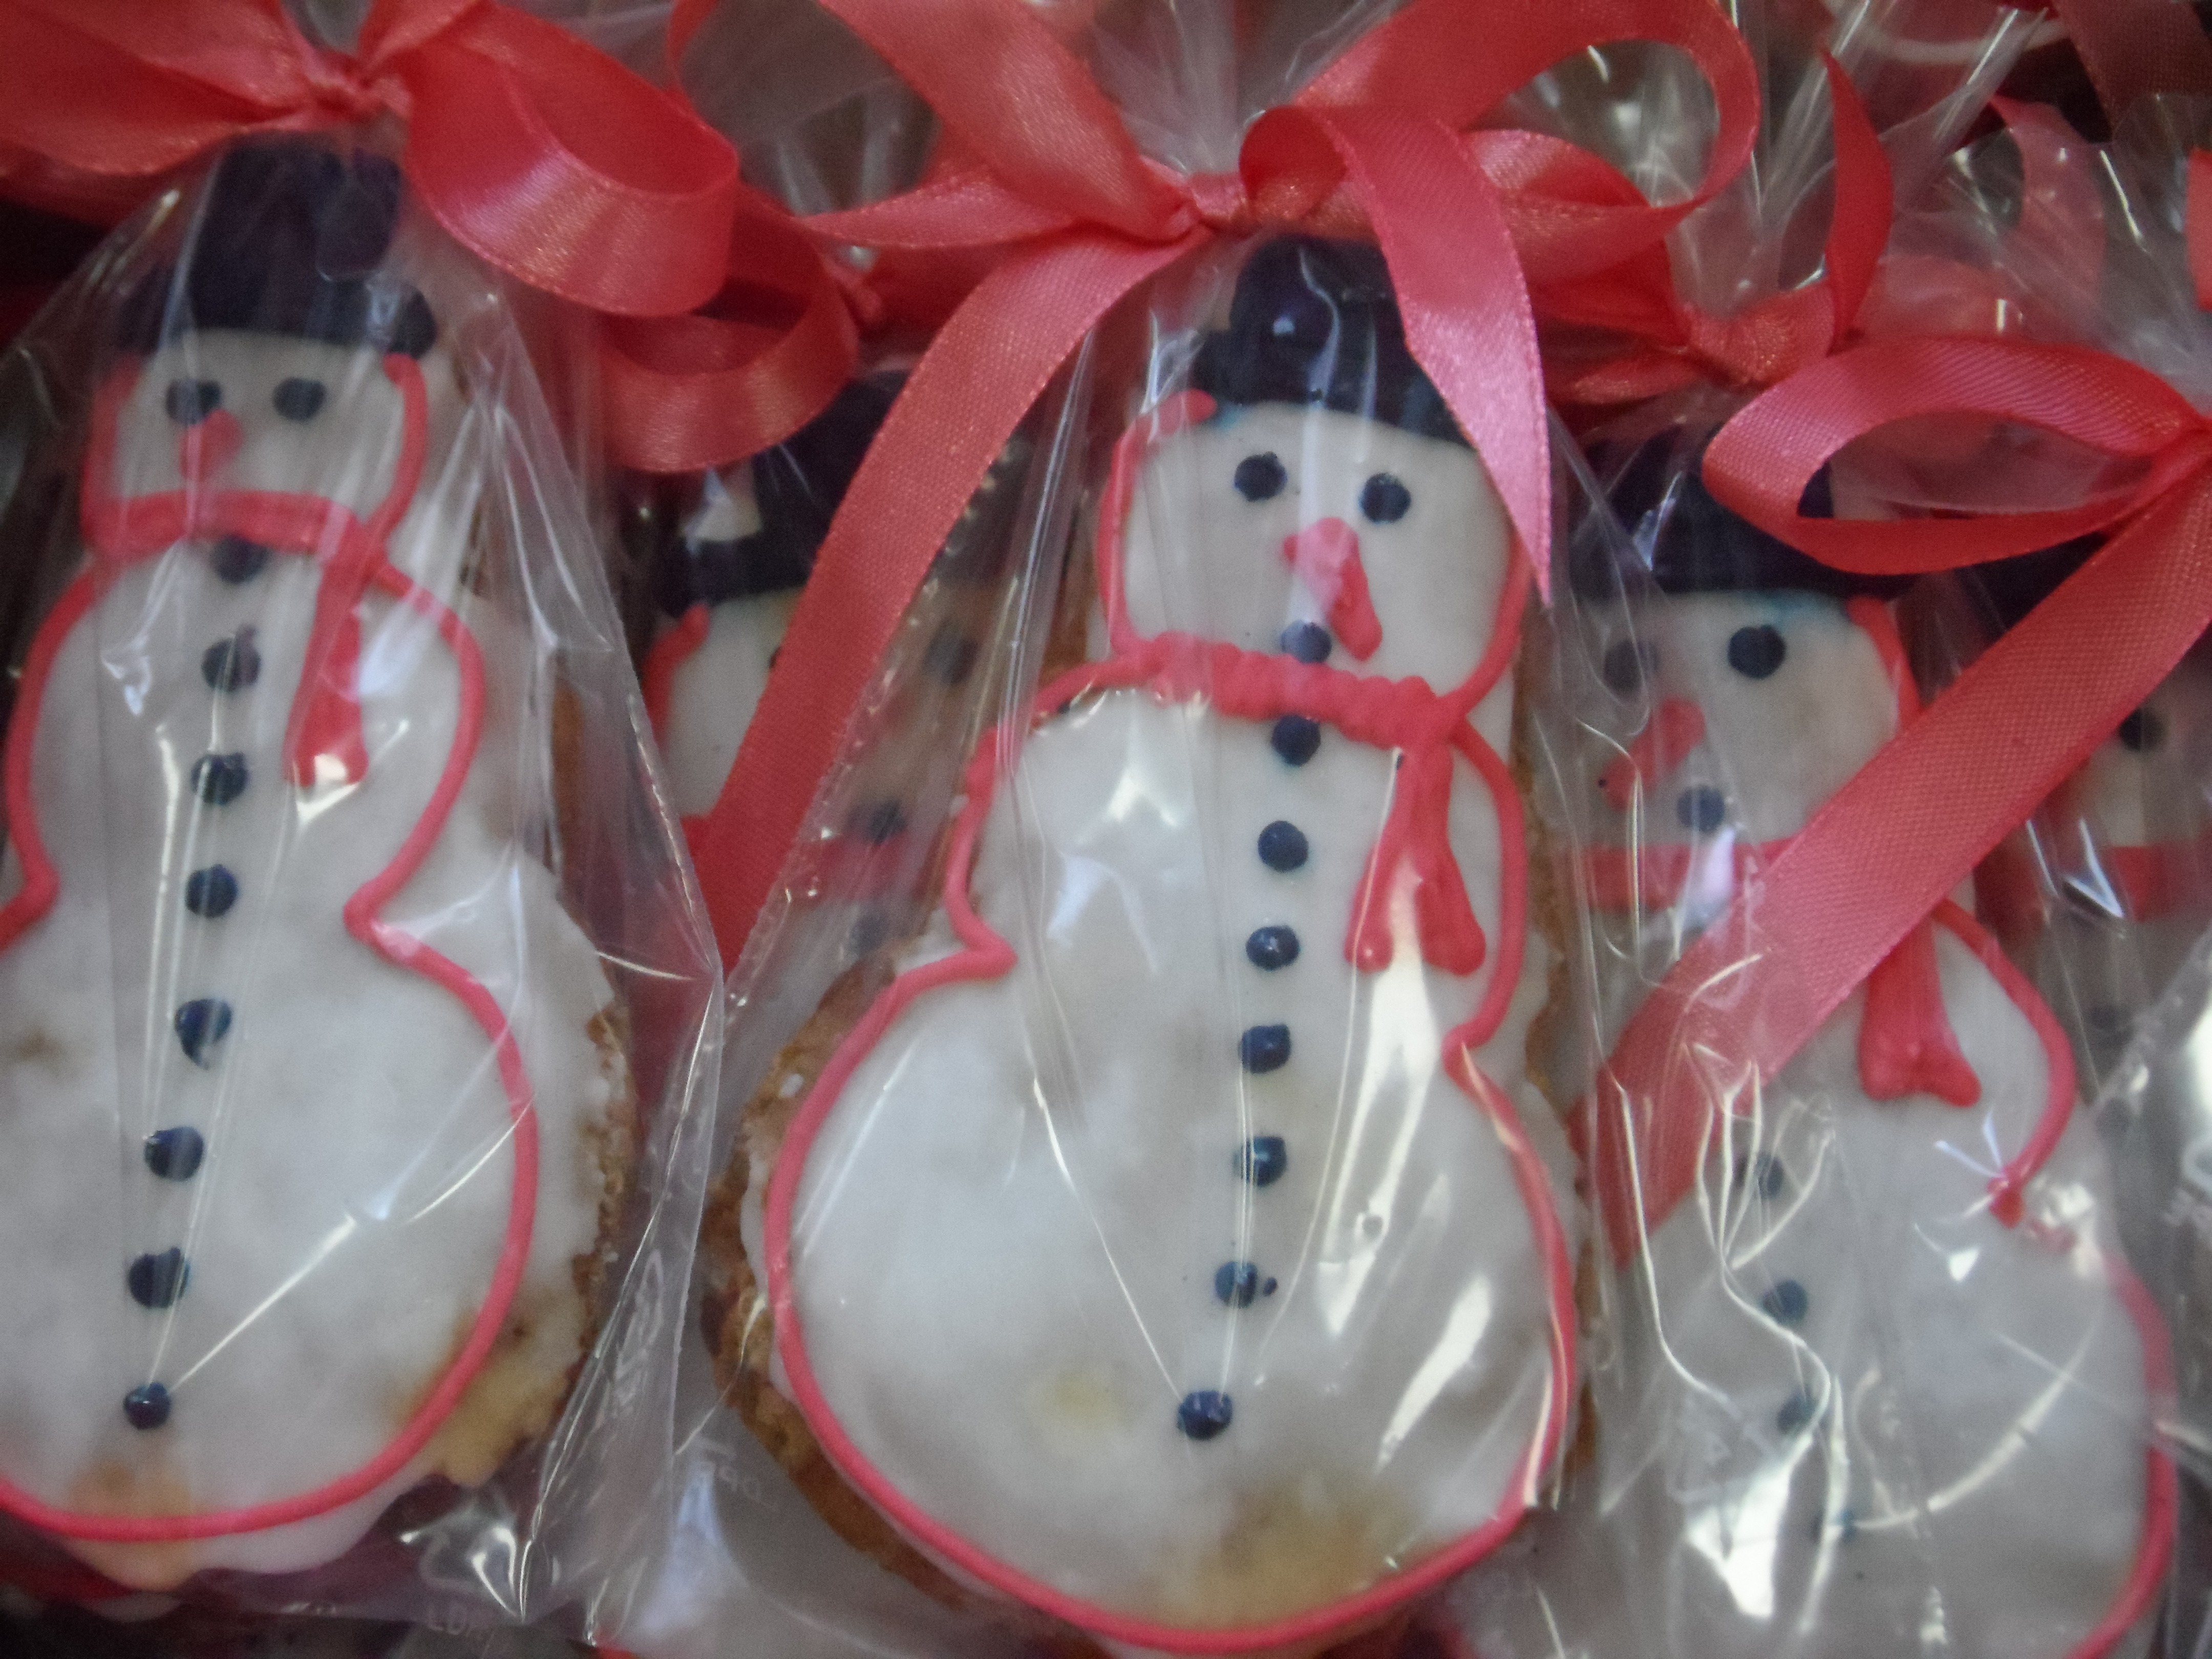
food, red, collection, pink, christmas, dessert, cake, birthday cake, christmas decoration, gifts, sweets, icing, holidays, snowman, nicholas, ornaments